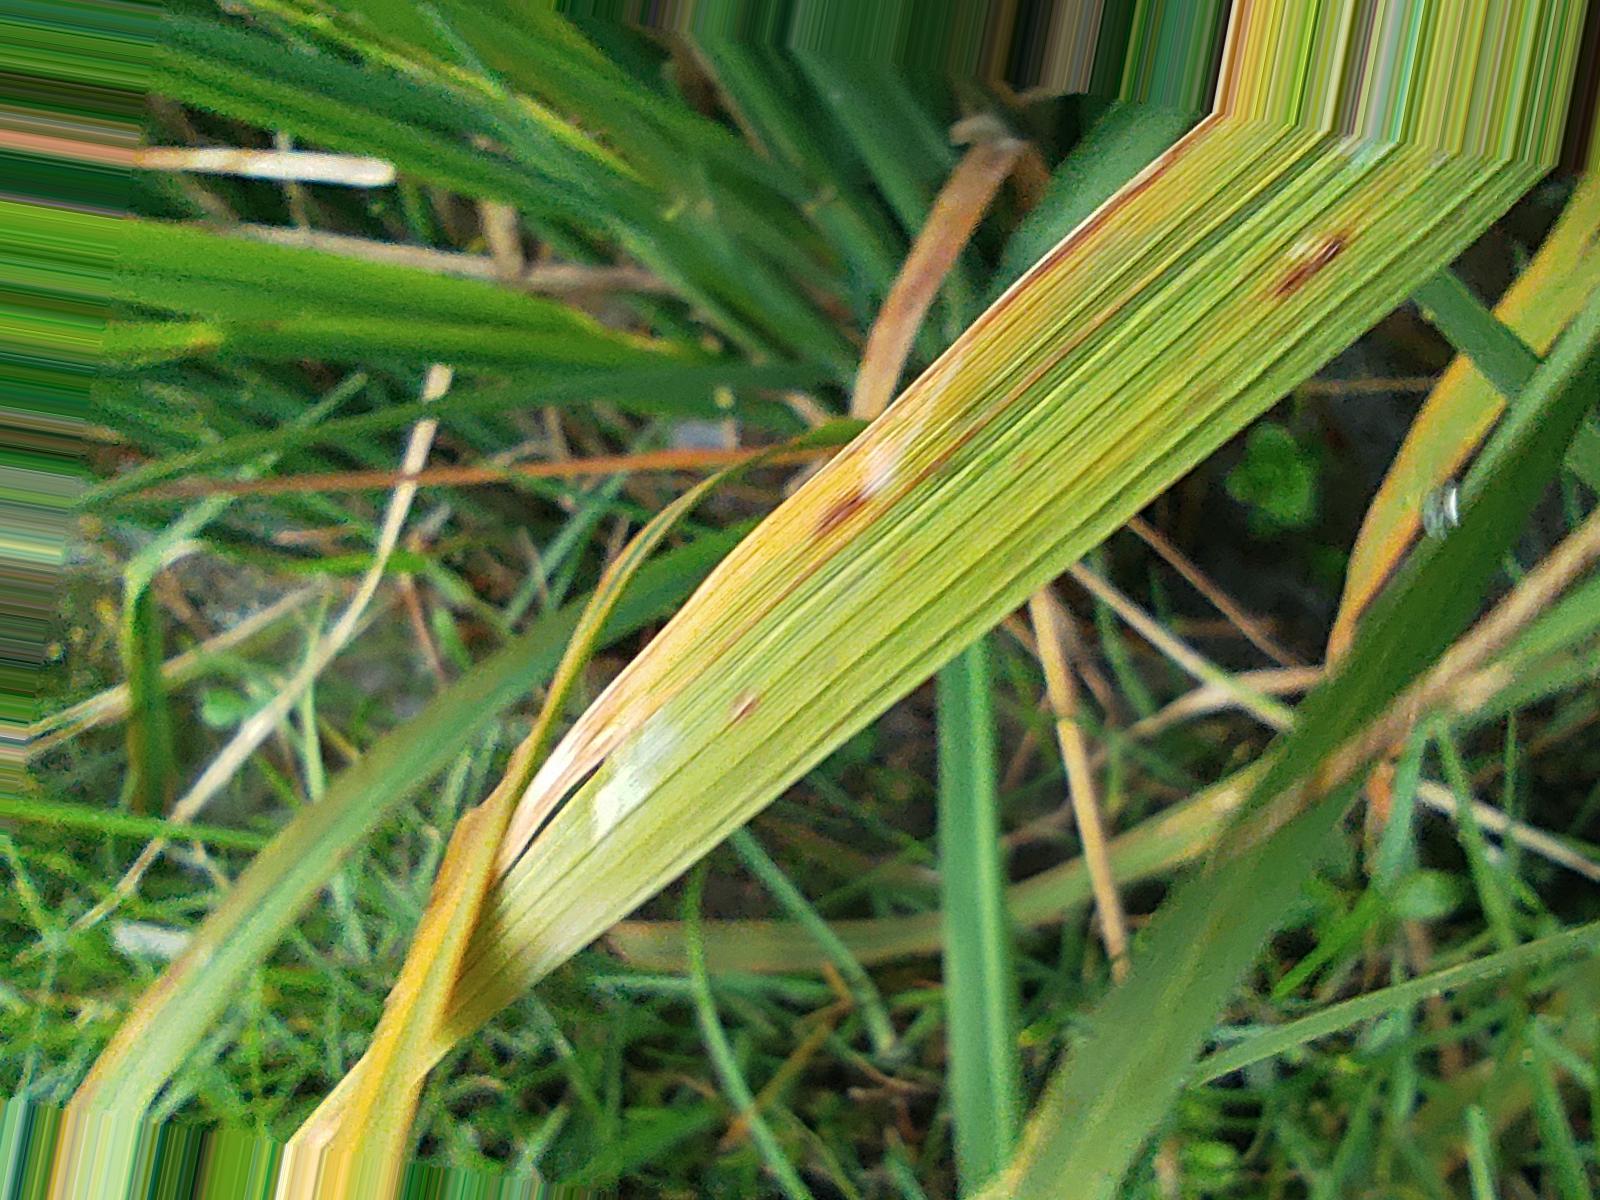
Nhãn: Bệnh Cháy lá ( Leaf scald )